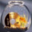
Label: bowl